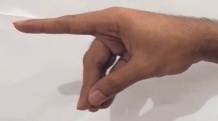
ASL sign: P